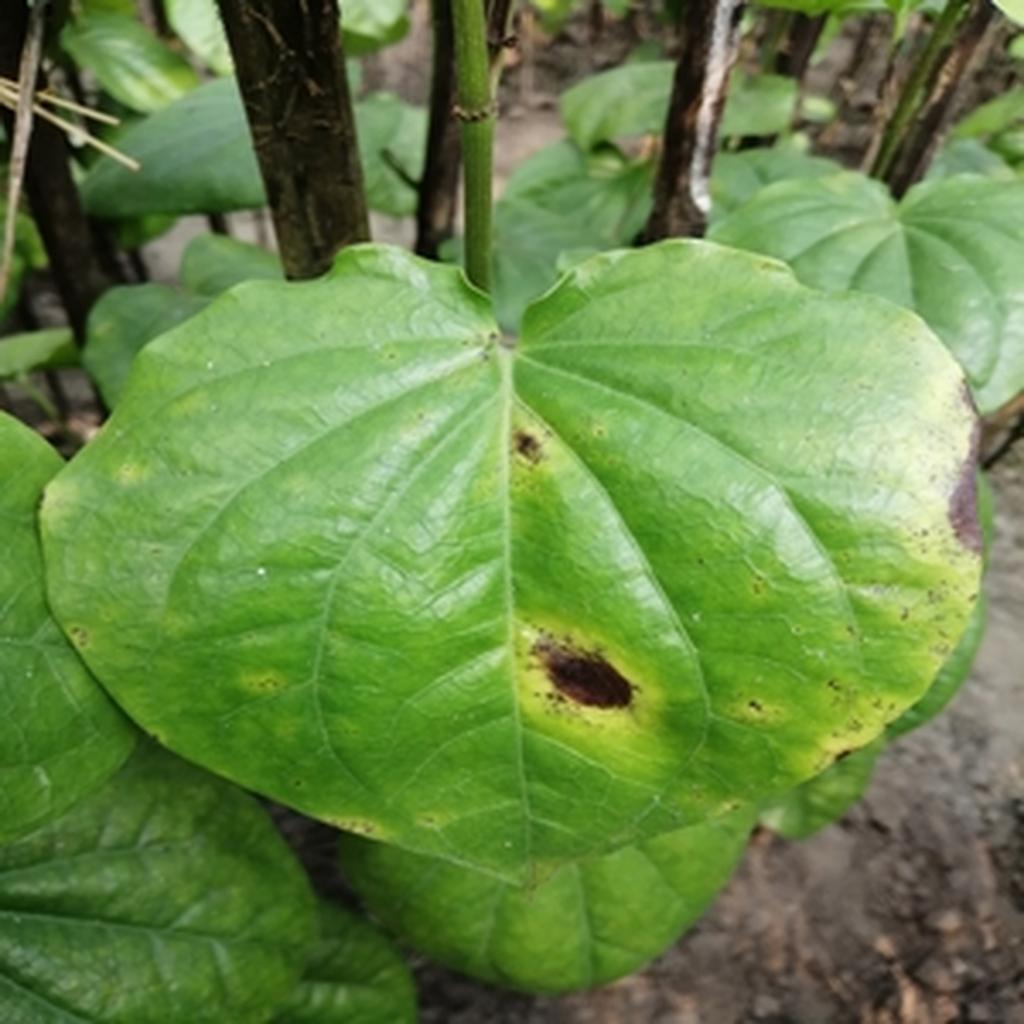
Label: Leaf_Rot